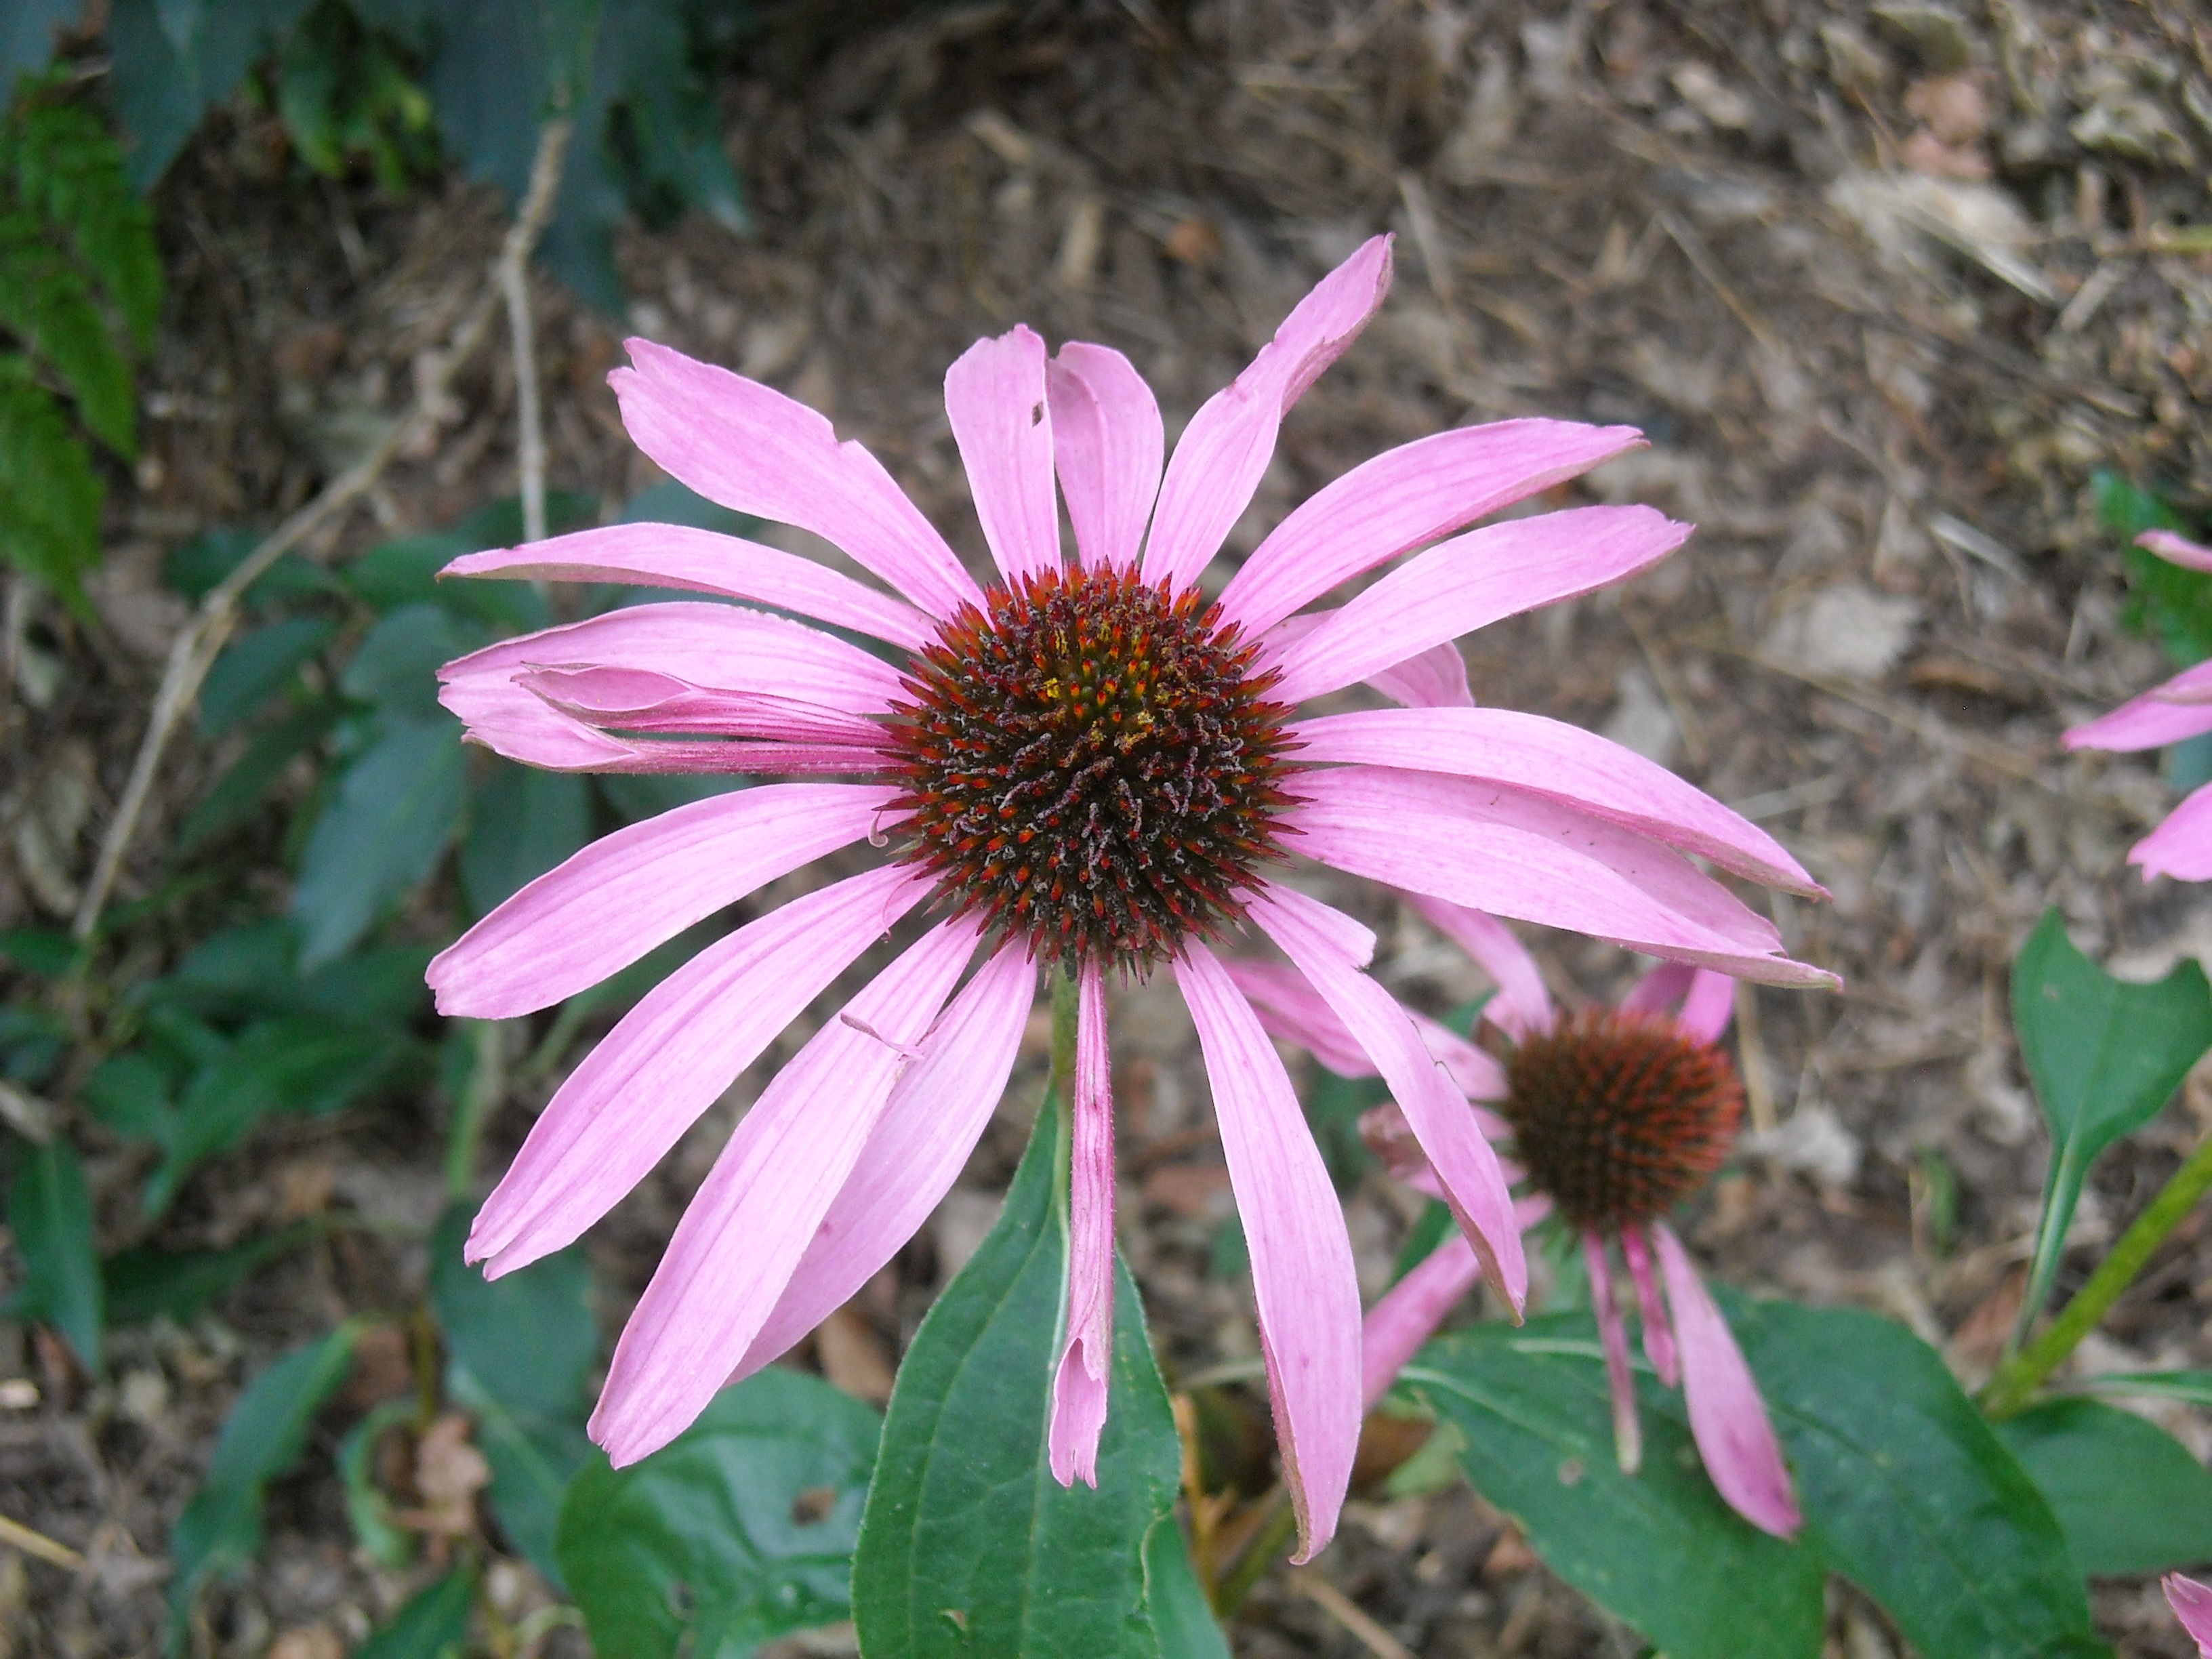
nature, plant, flower, petal, daisy, botany, flora, wildflower, flowers, close up, coneflower, wilted, macro photography, overblown, flowering plant, daisy family, purple coneflower, echinacea purpurea, annual plant, land plant